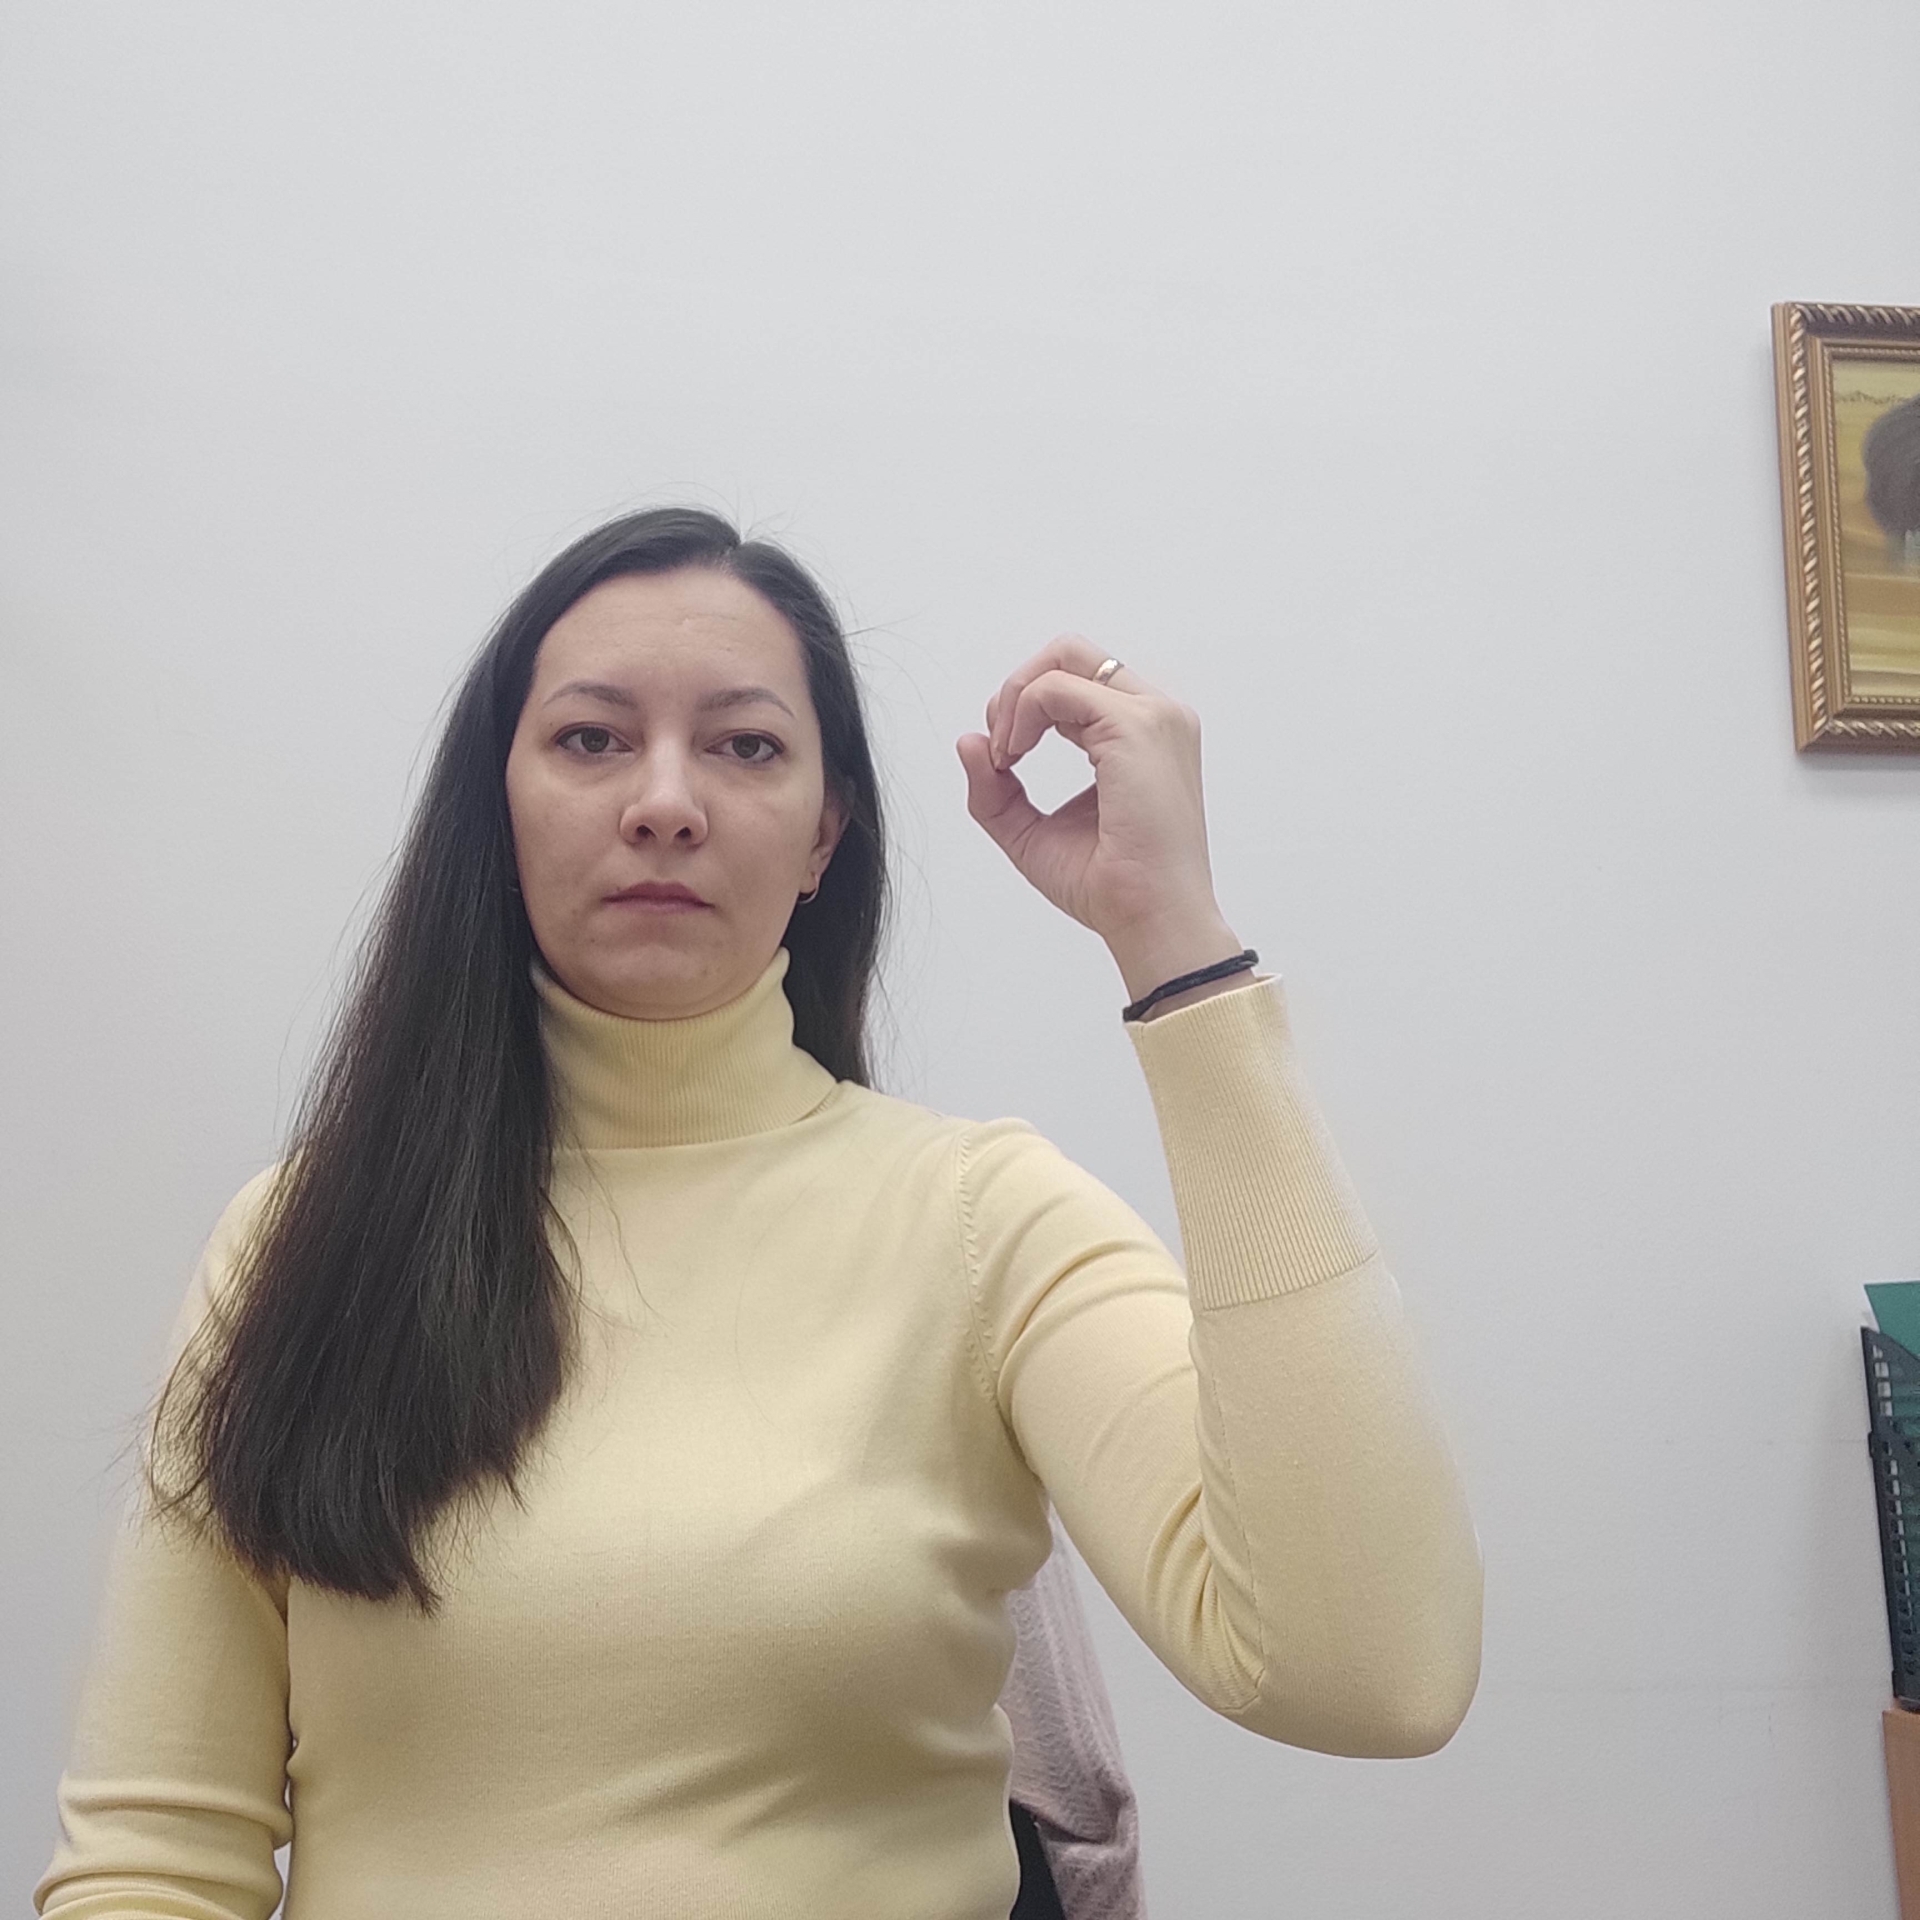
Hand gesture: grip